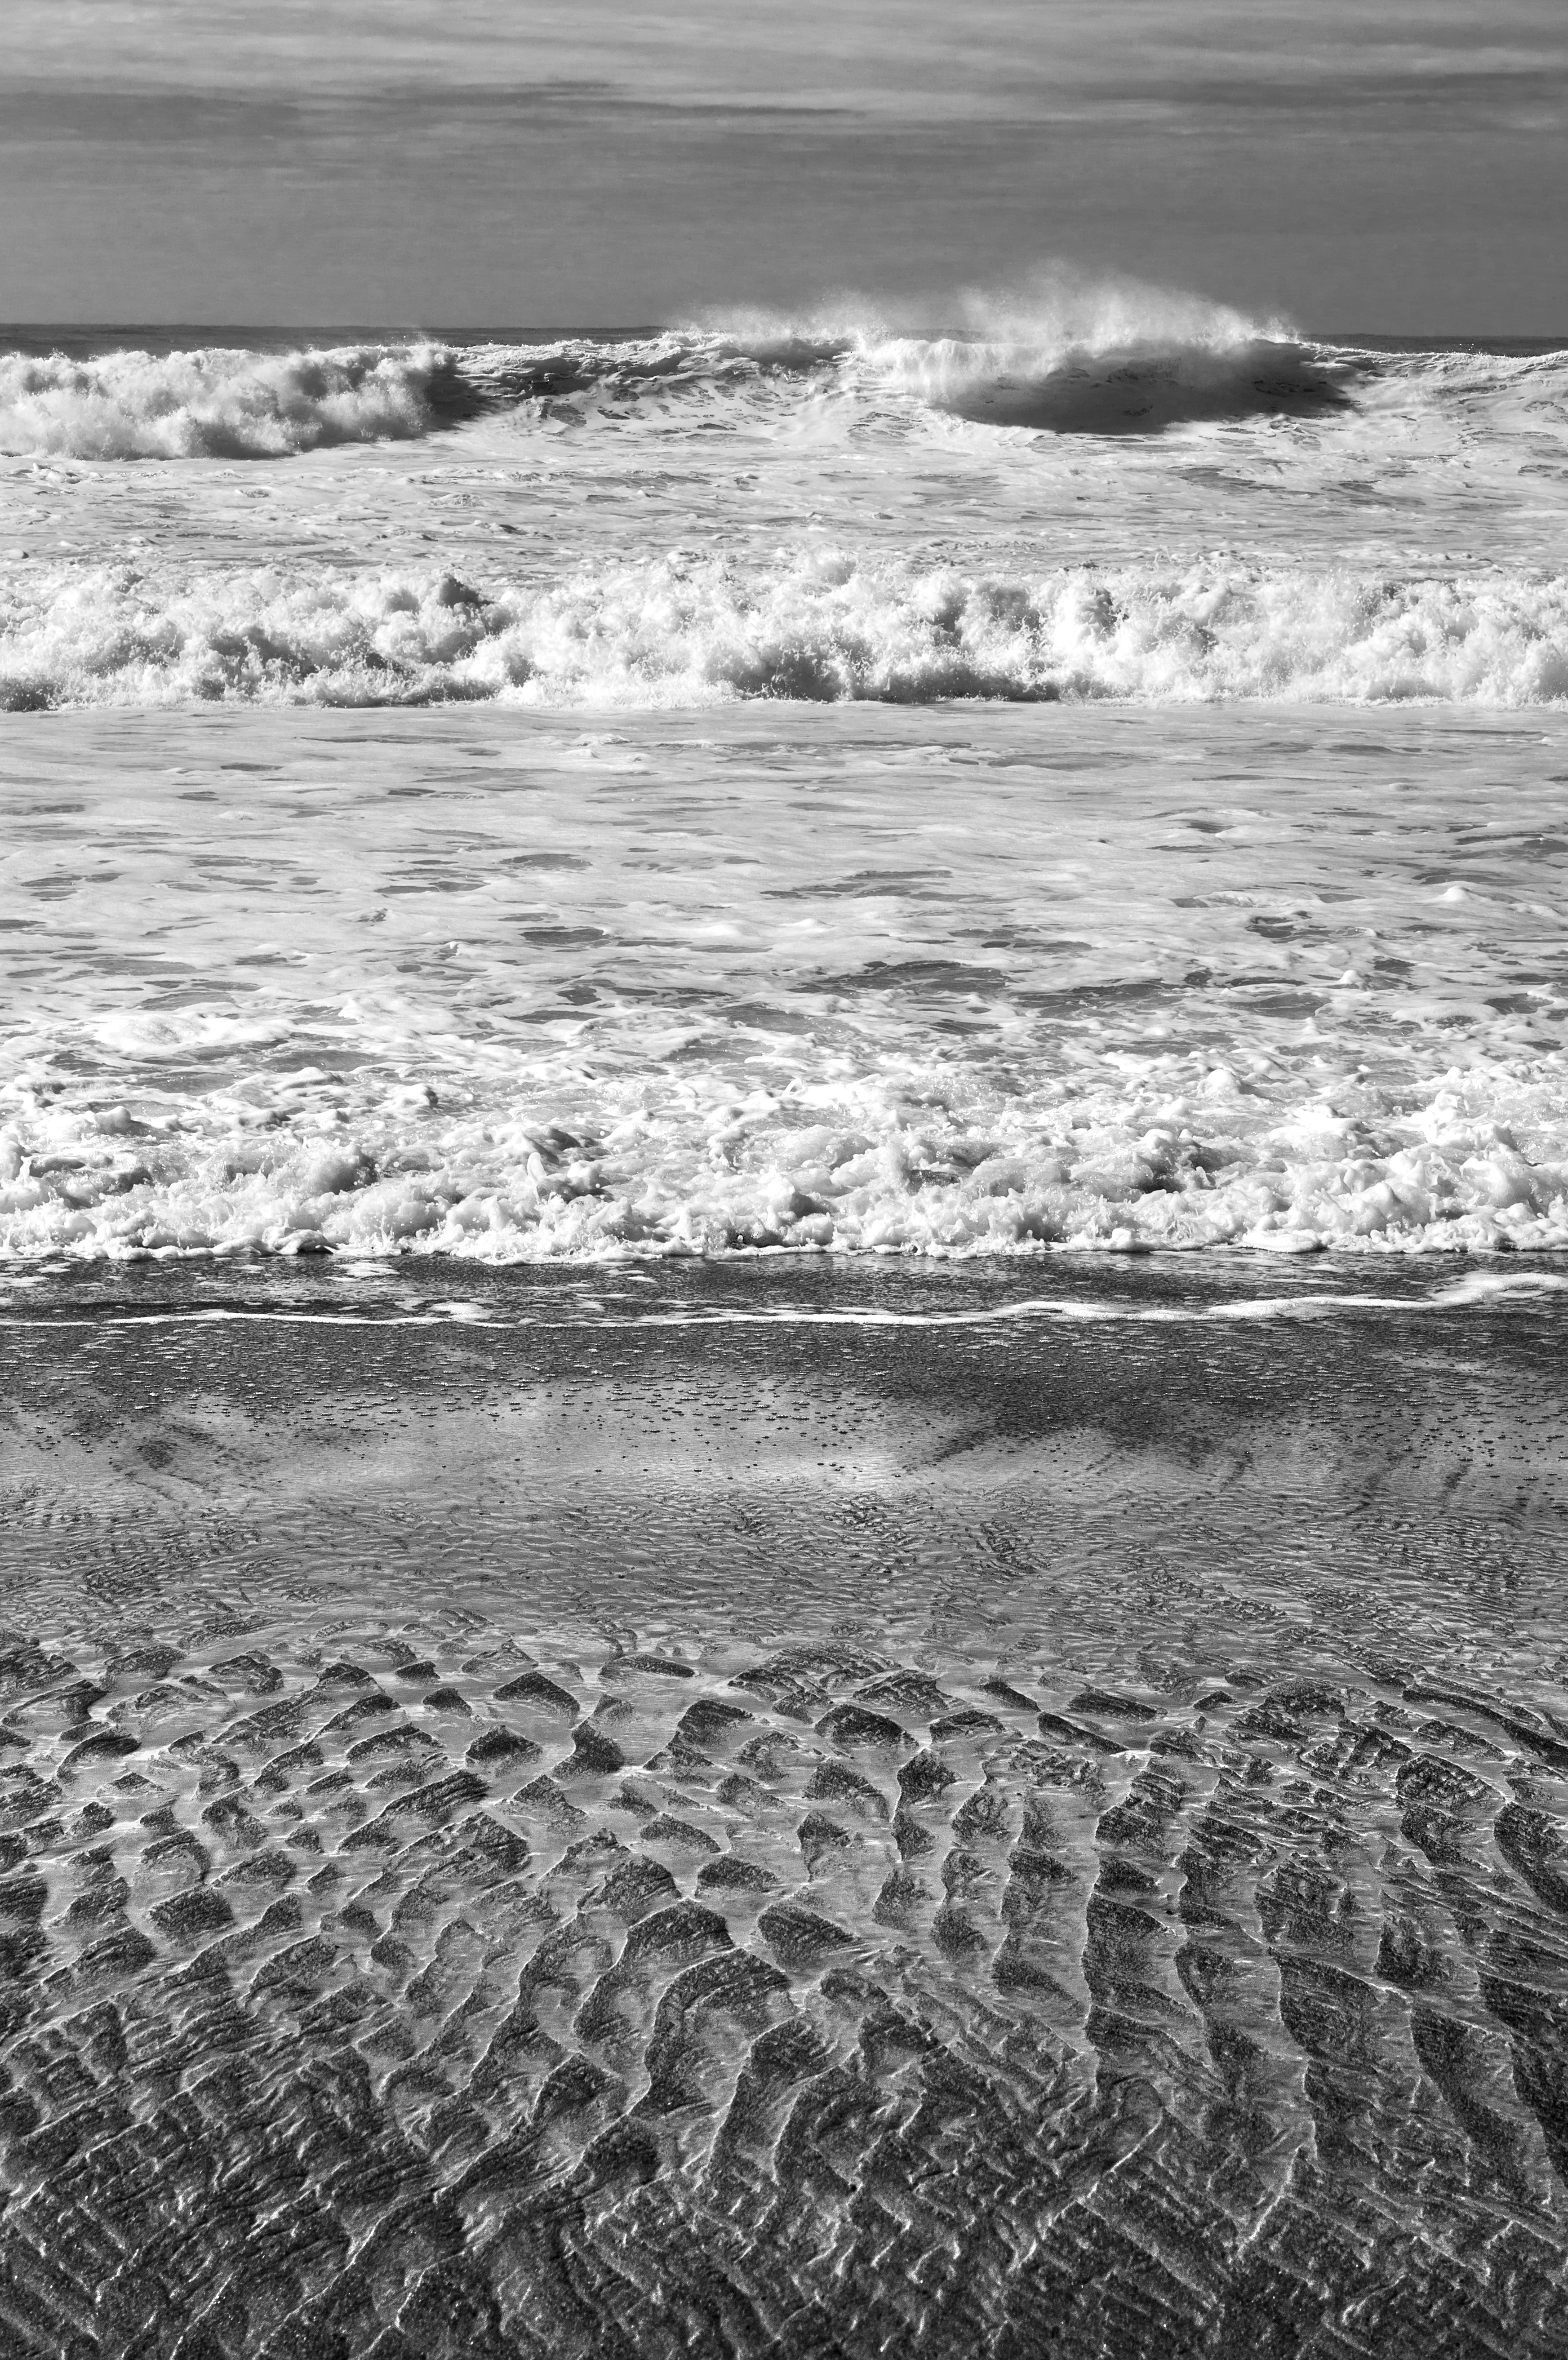
beach, sea, coast, water, nature, sand, rock, ocean, horizon, black and white, photography, shore, wave, wind, seascape, monochrome, material, blackandwhite, waves, patterns, oregon, oregoncoast, glenedenbeach, monochrome photography, mudflat, wind wave